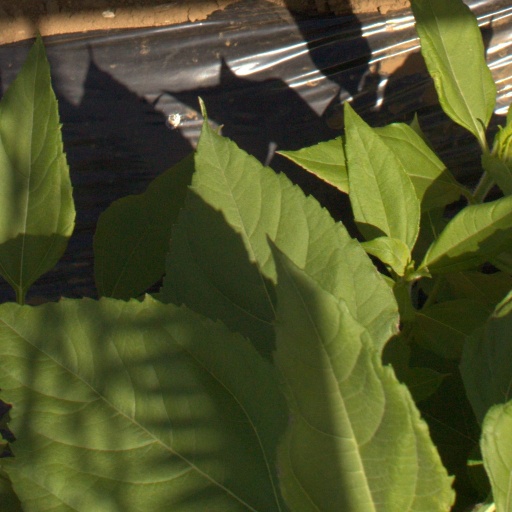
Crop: Jerusalem artichoke